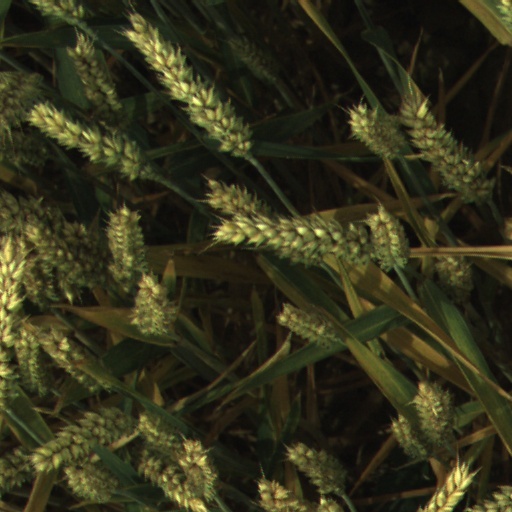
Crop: wheat